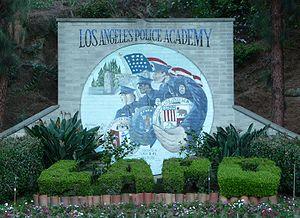
L'Échange est un film américain réalisé par Clint Eastwood et écrit par Joseph Michael Straczynski, sorti en 2008.